Andreas Miaoulis

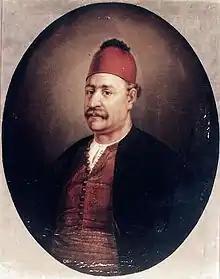
A portrait of Andreas Miaoulis by Dionysios Tsokos

Andreas Vokos, better known by his nickname Miaoulis (1765 – 24 June 1835), was a Greek revolutionary, admiral, and politician who commanded Greek naval forces during the Greek War of Independence (1821–1829).